Manufacturing in Japan

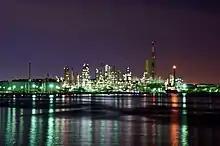
JX Nippon Oil Negishi Refinery

The biotechnology and pharmaceutical industries experienced strong growth in the late 1980s. Pharmaceutical production grew an estimated 8 percent in 1989 because of increased expenditures by Japan's rapidly aging population. Leading producers actively develop new drugs, such as those for degenerative and geriatric diseases. Pharmaceutical companies were establishing tripolar networks connecting Japan, the United States, and Western Europe to co-ordinate product development. They also increased merger and acquisition activity overseas. Biotechnology research and development was progressing steadily, including the launching of marine biotechnology projects, with full-scale commercialization expected to take place in the 1990s.